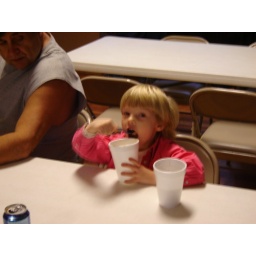
pizza in a cup